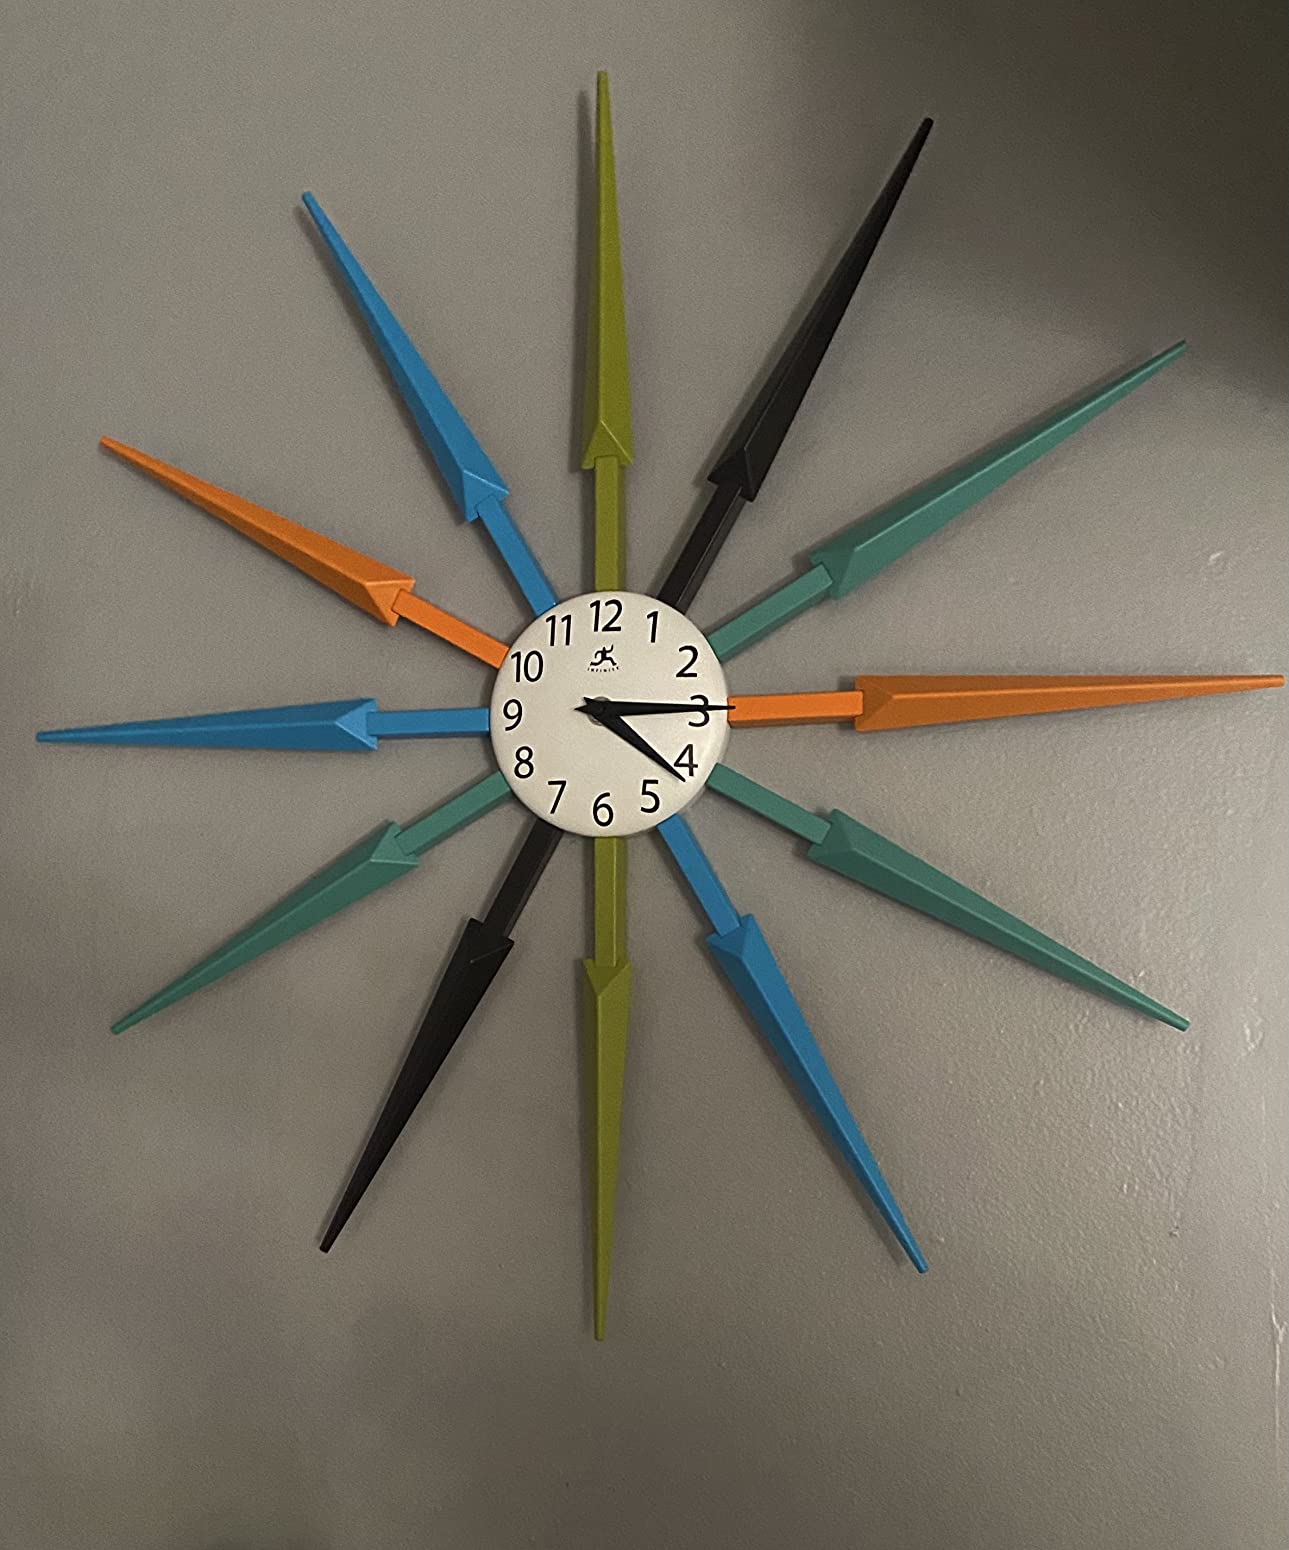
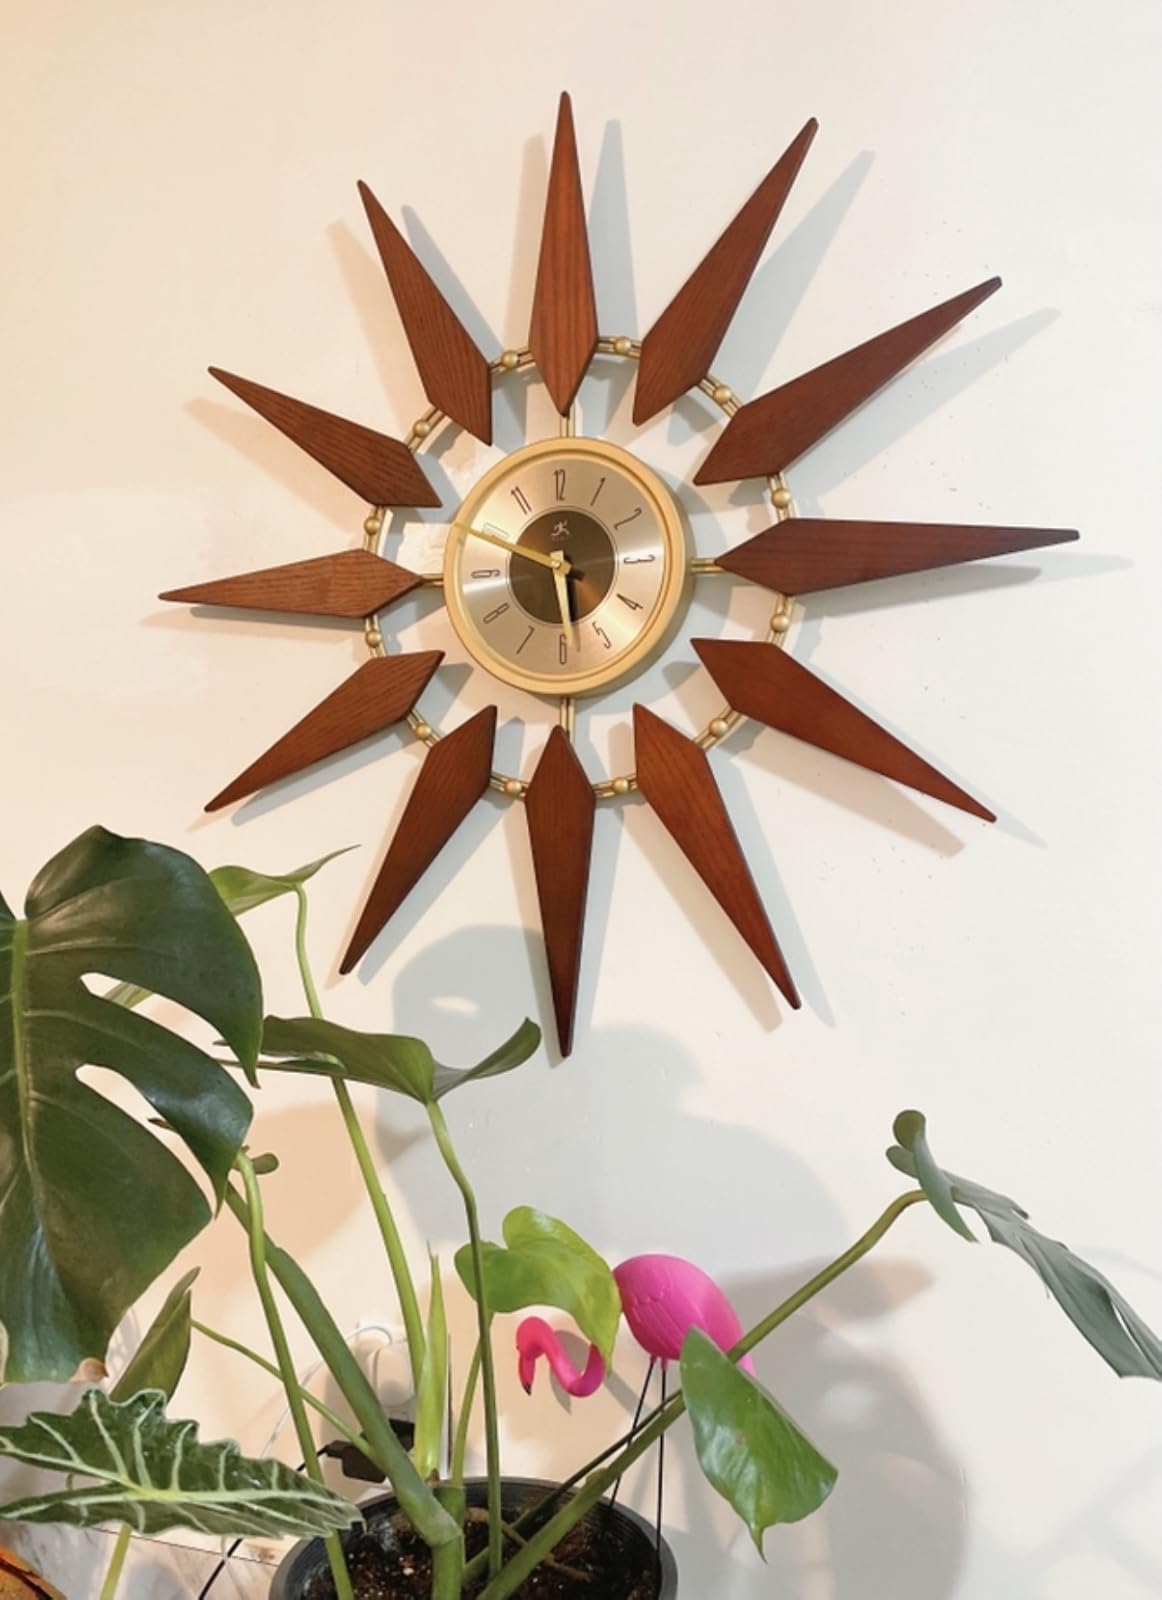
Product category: clock
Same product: no